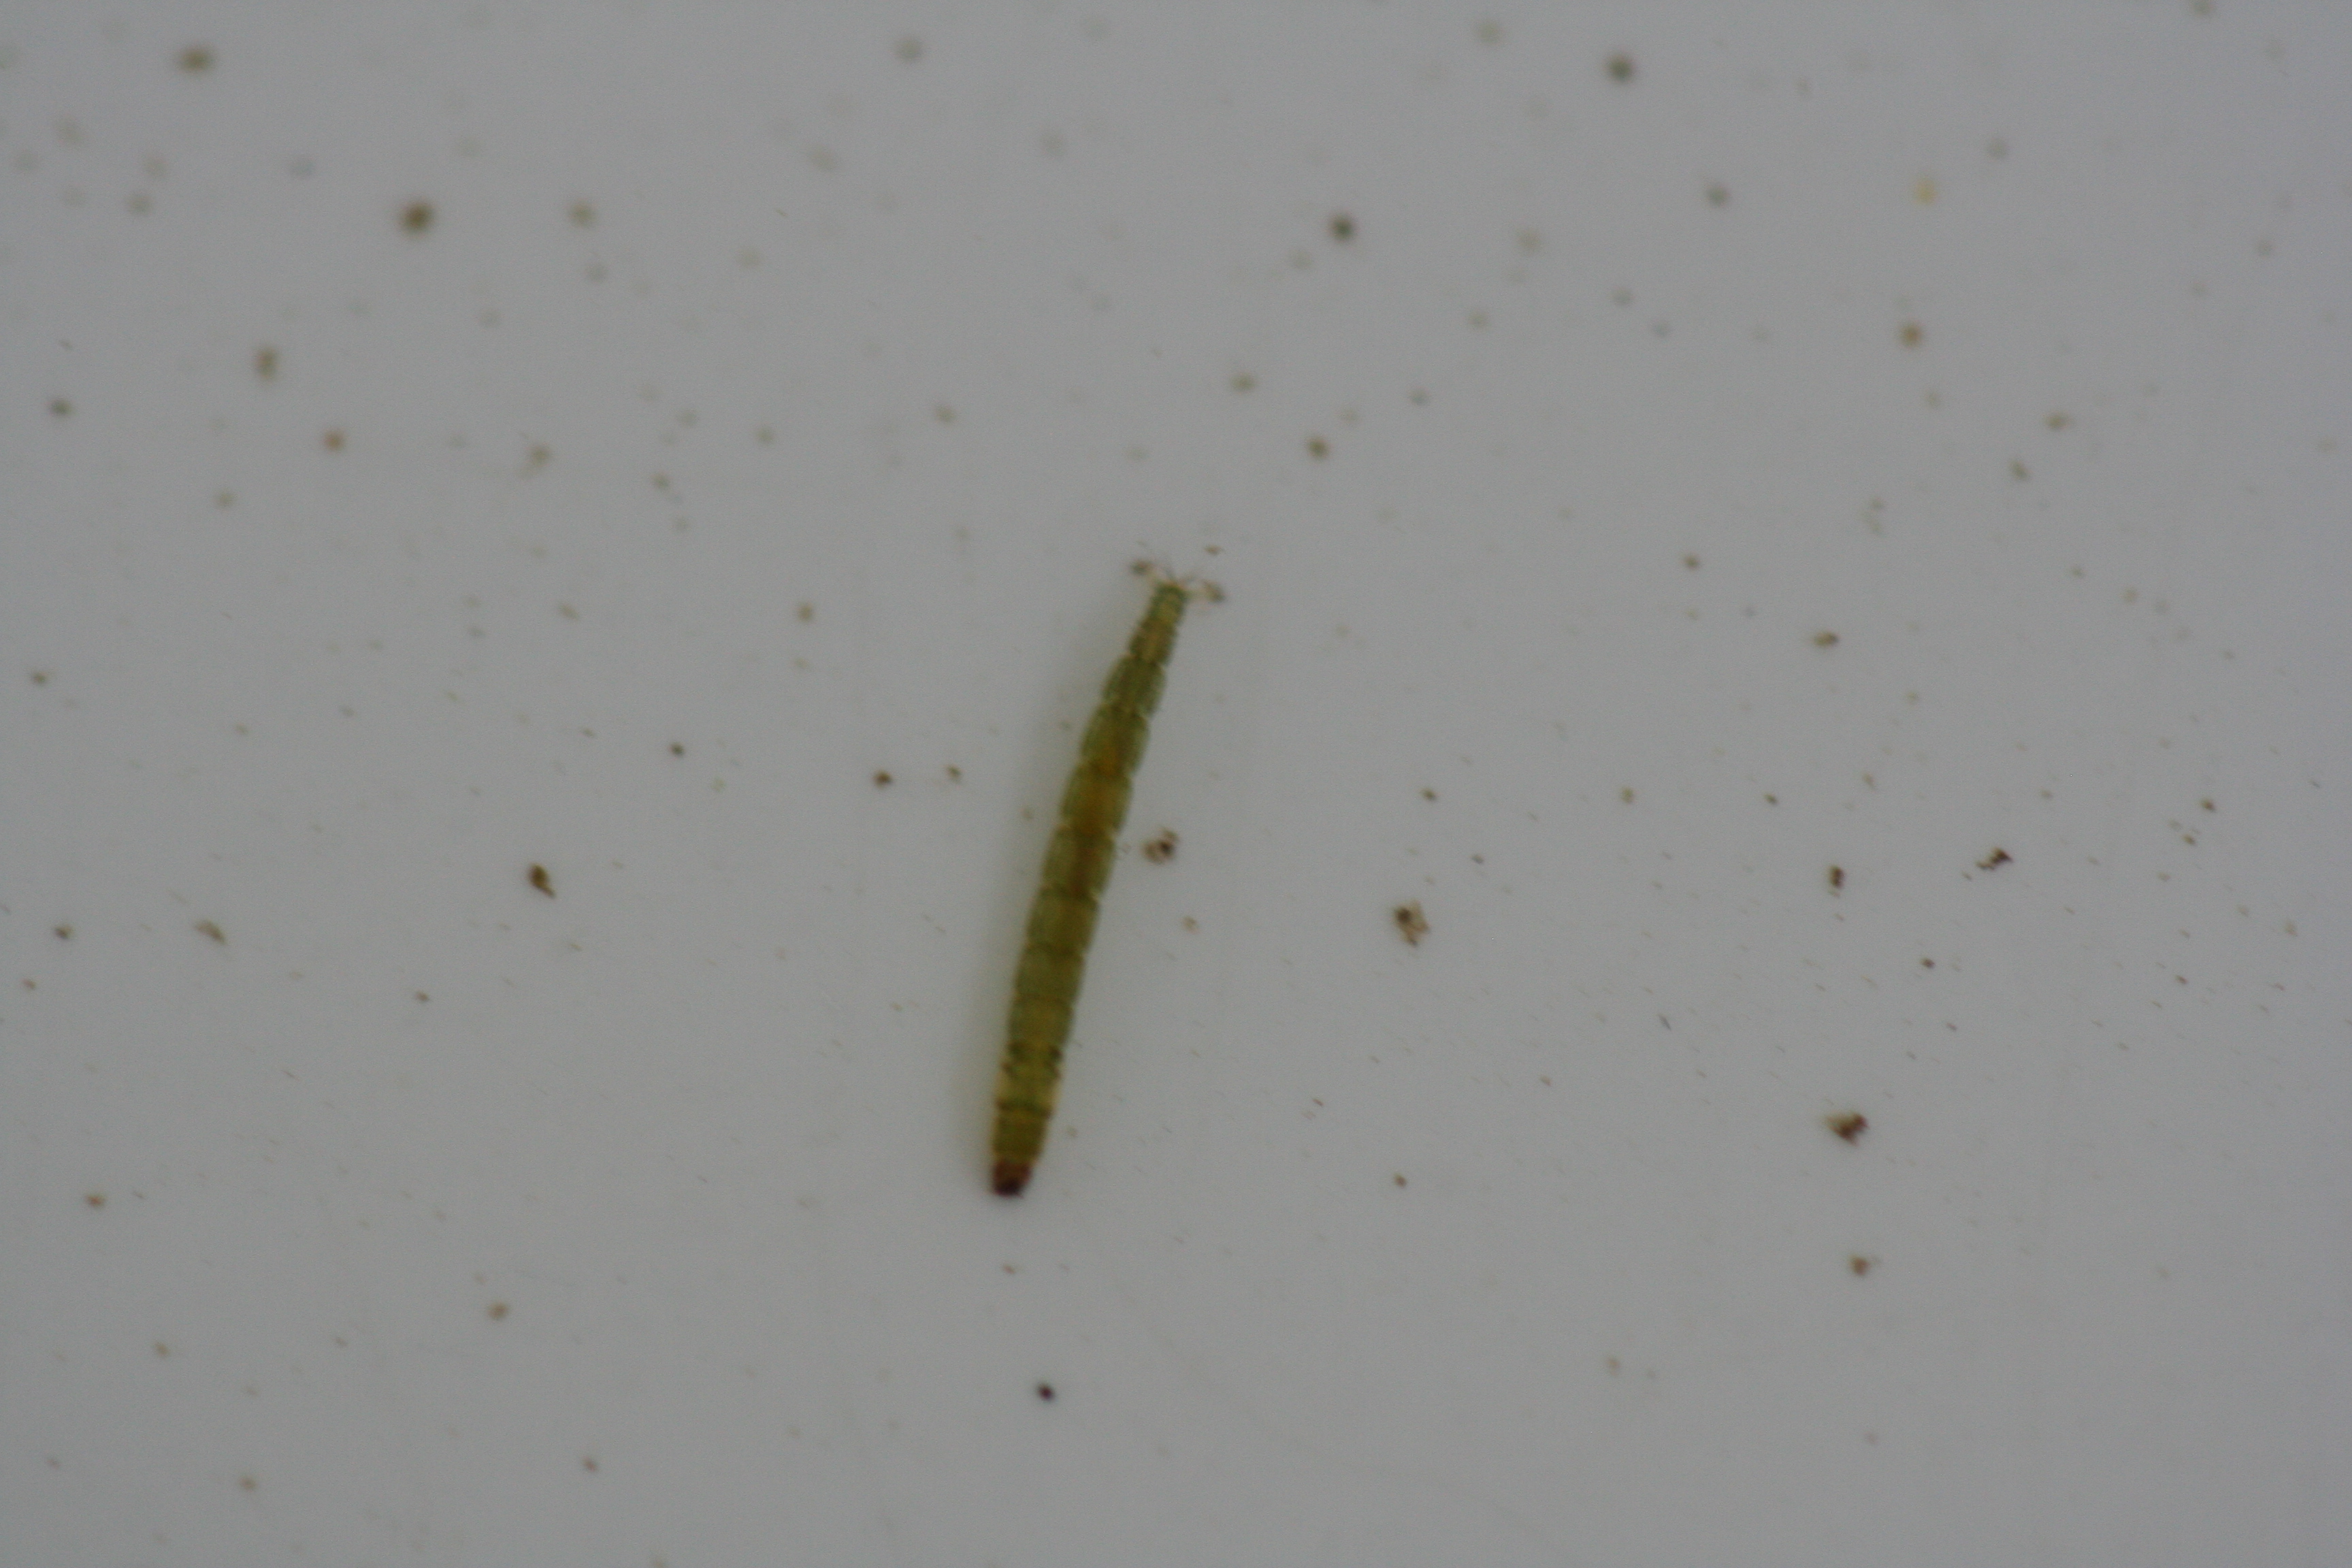
Macroinvertebrate group: true_flies